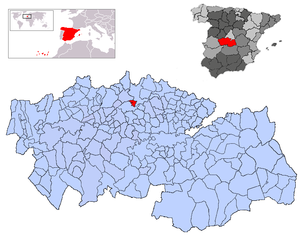
Quismondo est une commune d'Espagne de la province de Tolède dans la communauté autonome de Castille-La Manche.